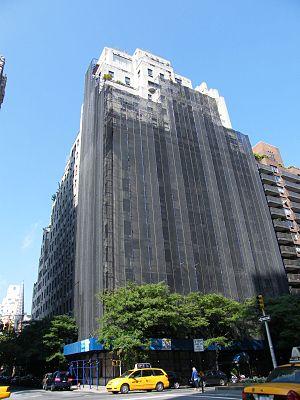
740 Park Avenue est un immeuble résidentiel de grand luxe sur Park Avenue à Manhattan.